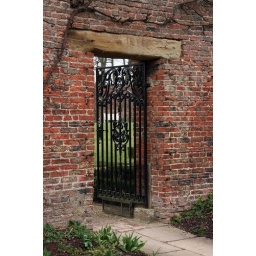
Gate in the south wall of the kitchen gardens